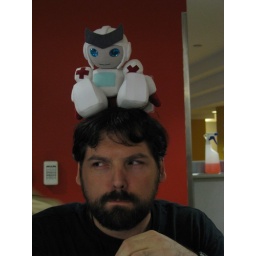
Not the best seat in the house